Tāreha Te Moananui

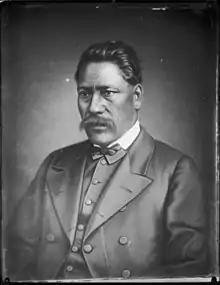

Tāreha Te Moananui (died 19 December 1880) was a Paramount Chief of the Ngāti Kahungunu iwi, and a Māori member of Parliament in New Zealand from 1868 to 1870.